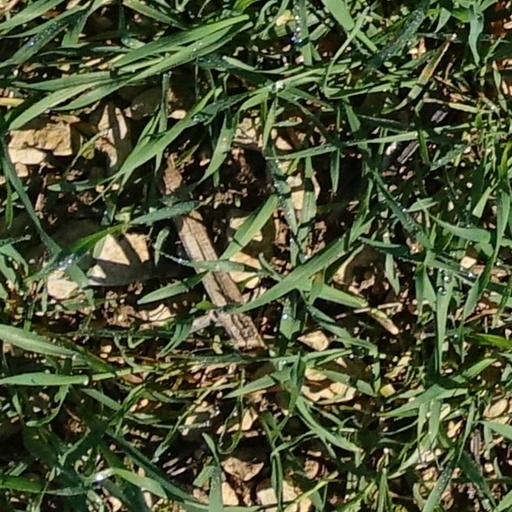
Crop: wheat